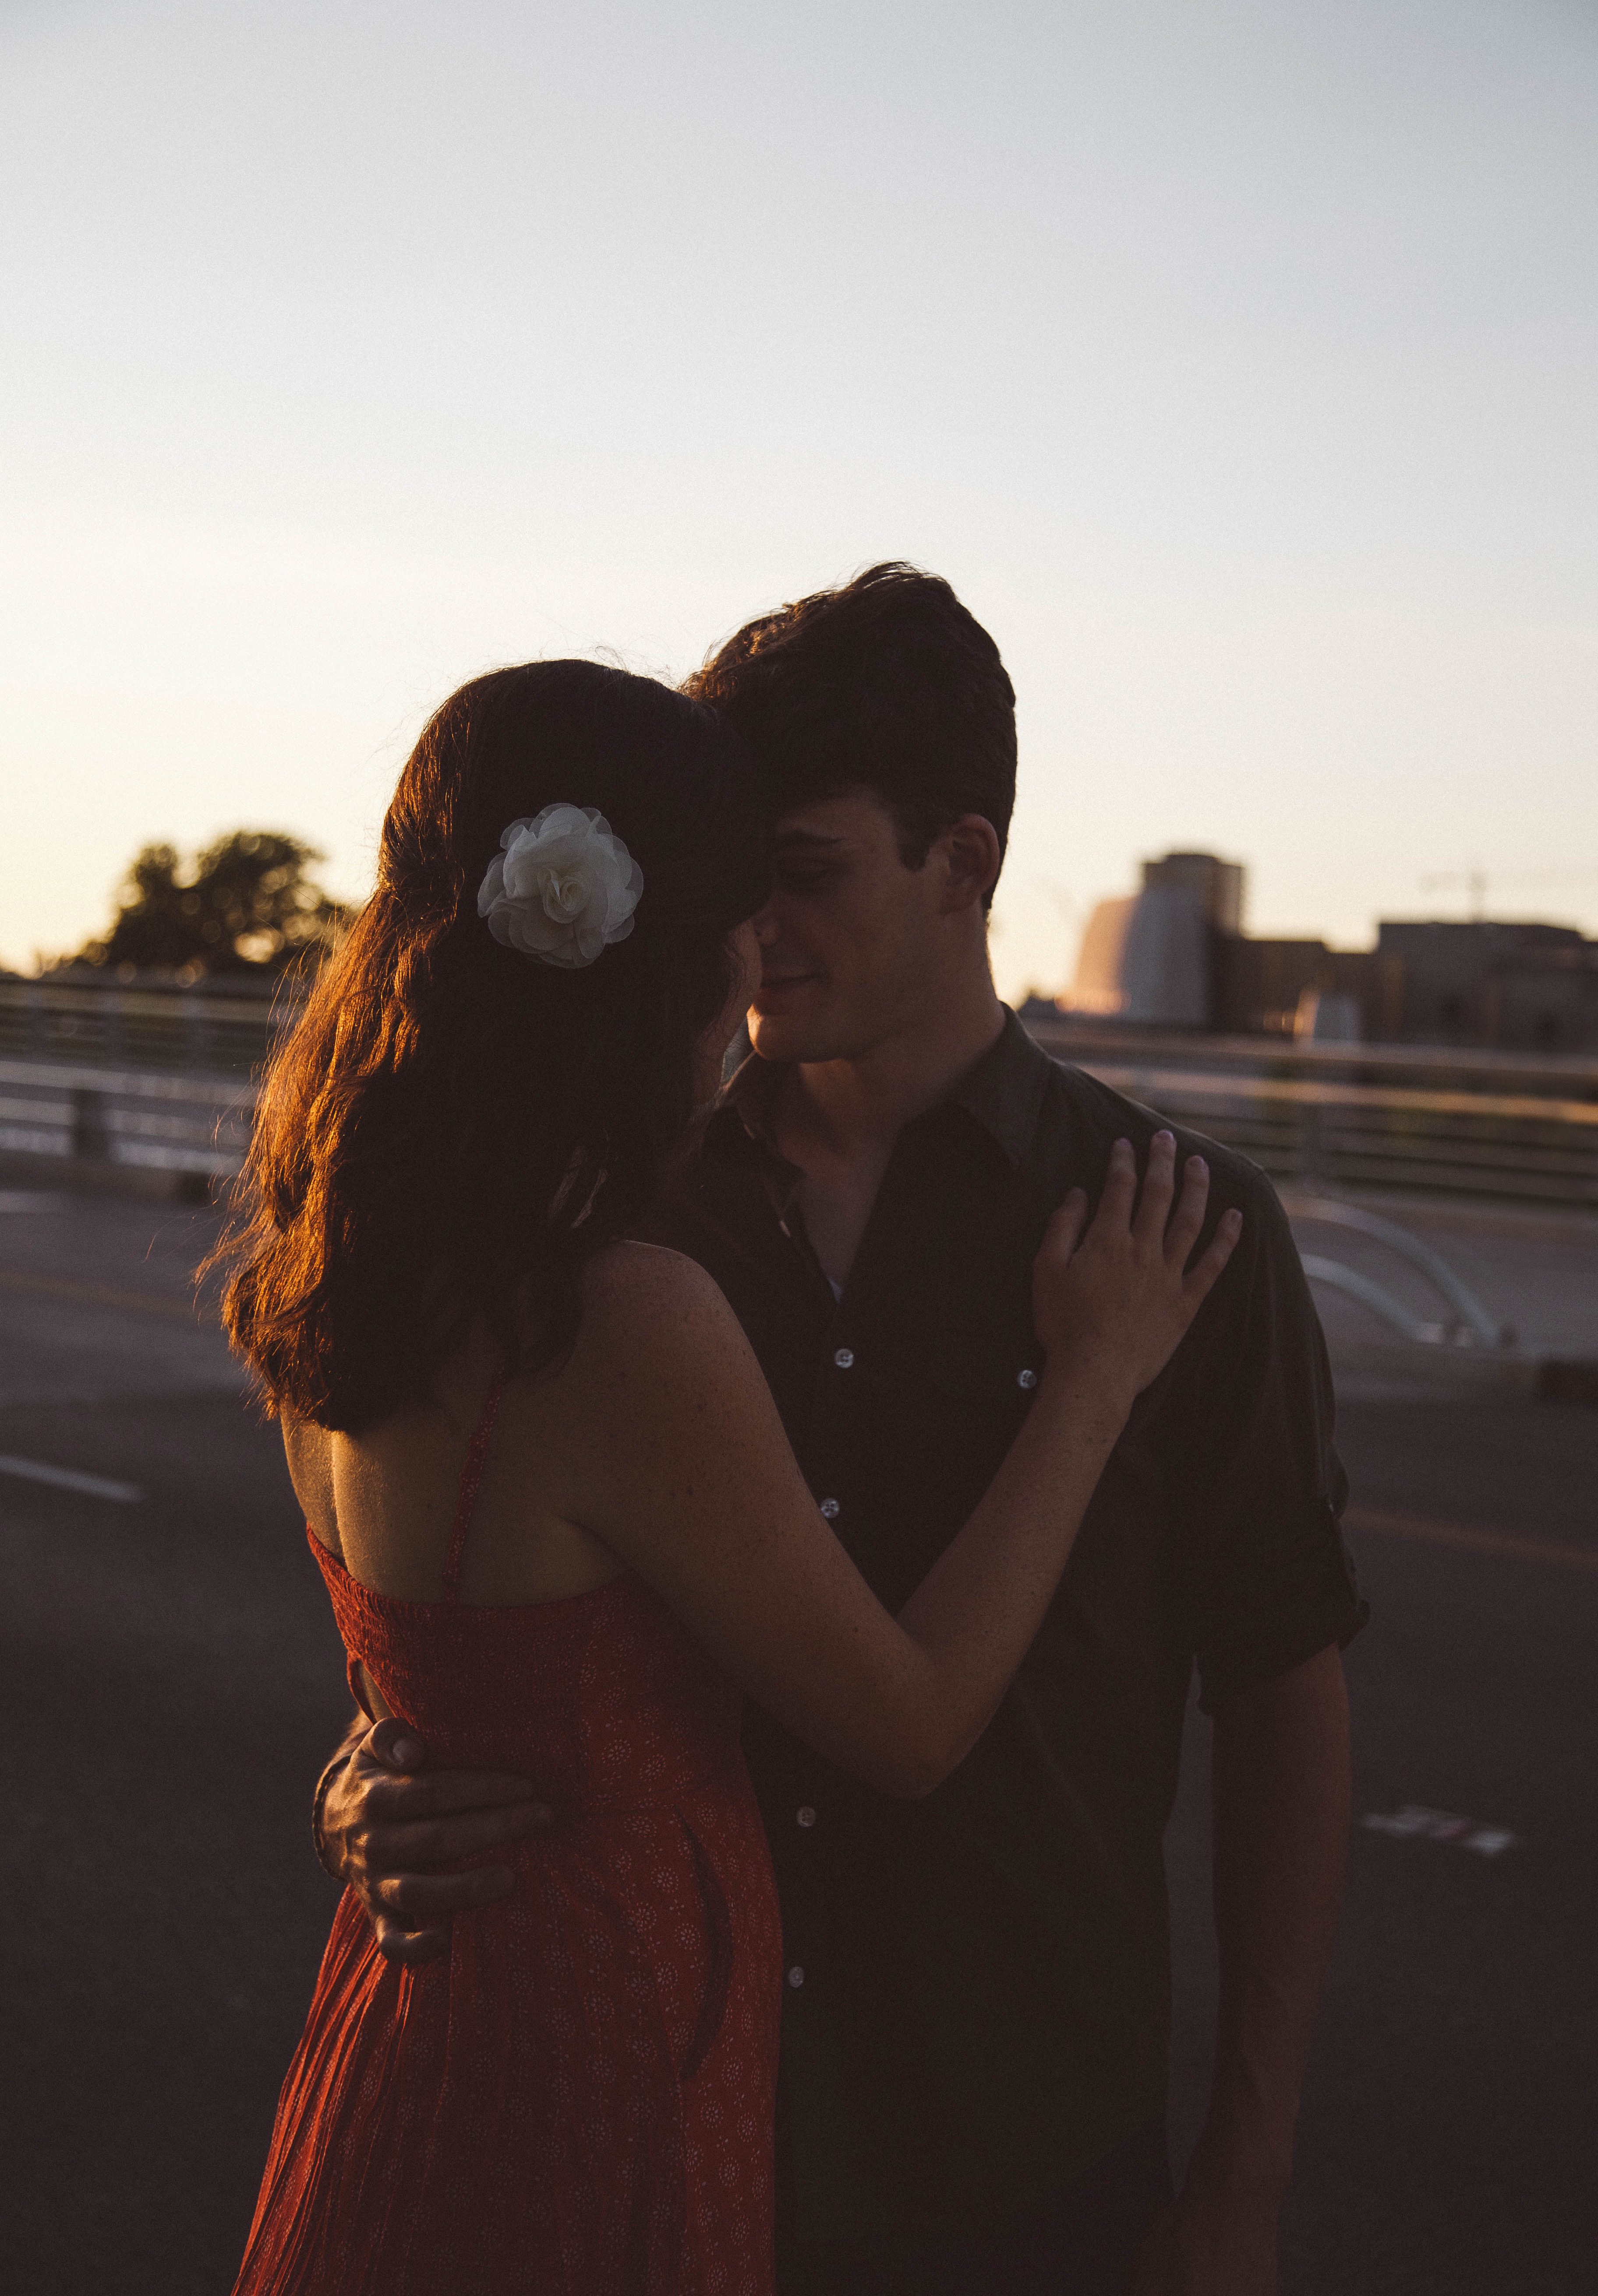
sunset, love, evening, kiss, romance, photograph, emotion, interaction